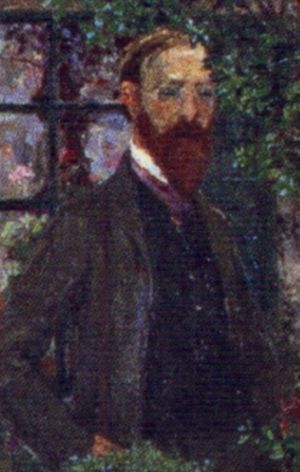
Otto Modersohn
Otto Modersohn var en tysk maler.